Staś Kmieć

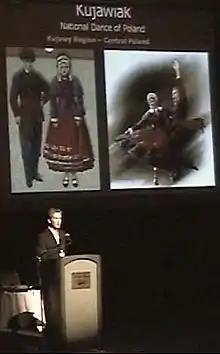
PBS resident expert, Staś Kmieć gives a Lecture Symposium - "Poland’s Living Folk Culture" prior to a performance of the "Mazowsze Polish Song and Dance Company"

Staś Kmieć is one of the authors of the definitive encyclopedia on Polish Dance in the English language, "Polish Folk Dances and Songs" (Hippocrene Books, 1997), and has appeared on television as PBS's resident Polish culture expert. He has been the culture editor for the now defunct "Polish American Magazine", and since 1987 is the culture editor of "The Polish American Journal". He is an Arts columnist for "The Post Eagle".